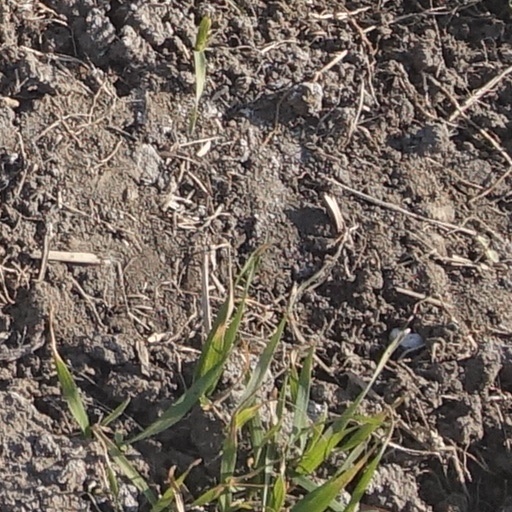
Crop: wheat